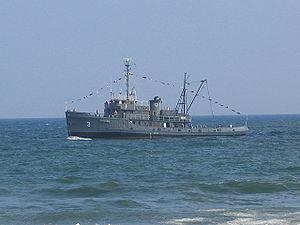
La Marine de guerre dominicaine est la marine militaire de la République dominicaine. C'est l'une des composantes des forces armées dominicaines, avec l'armée de terre et l'armée de l'air.